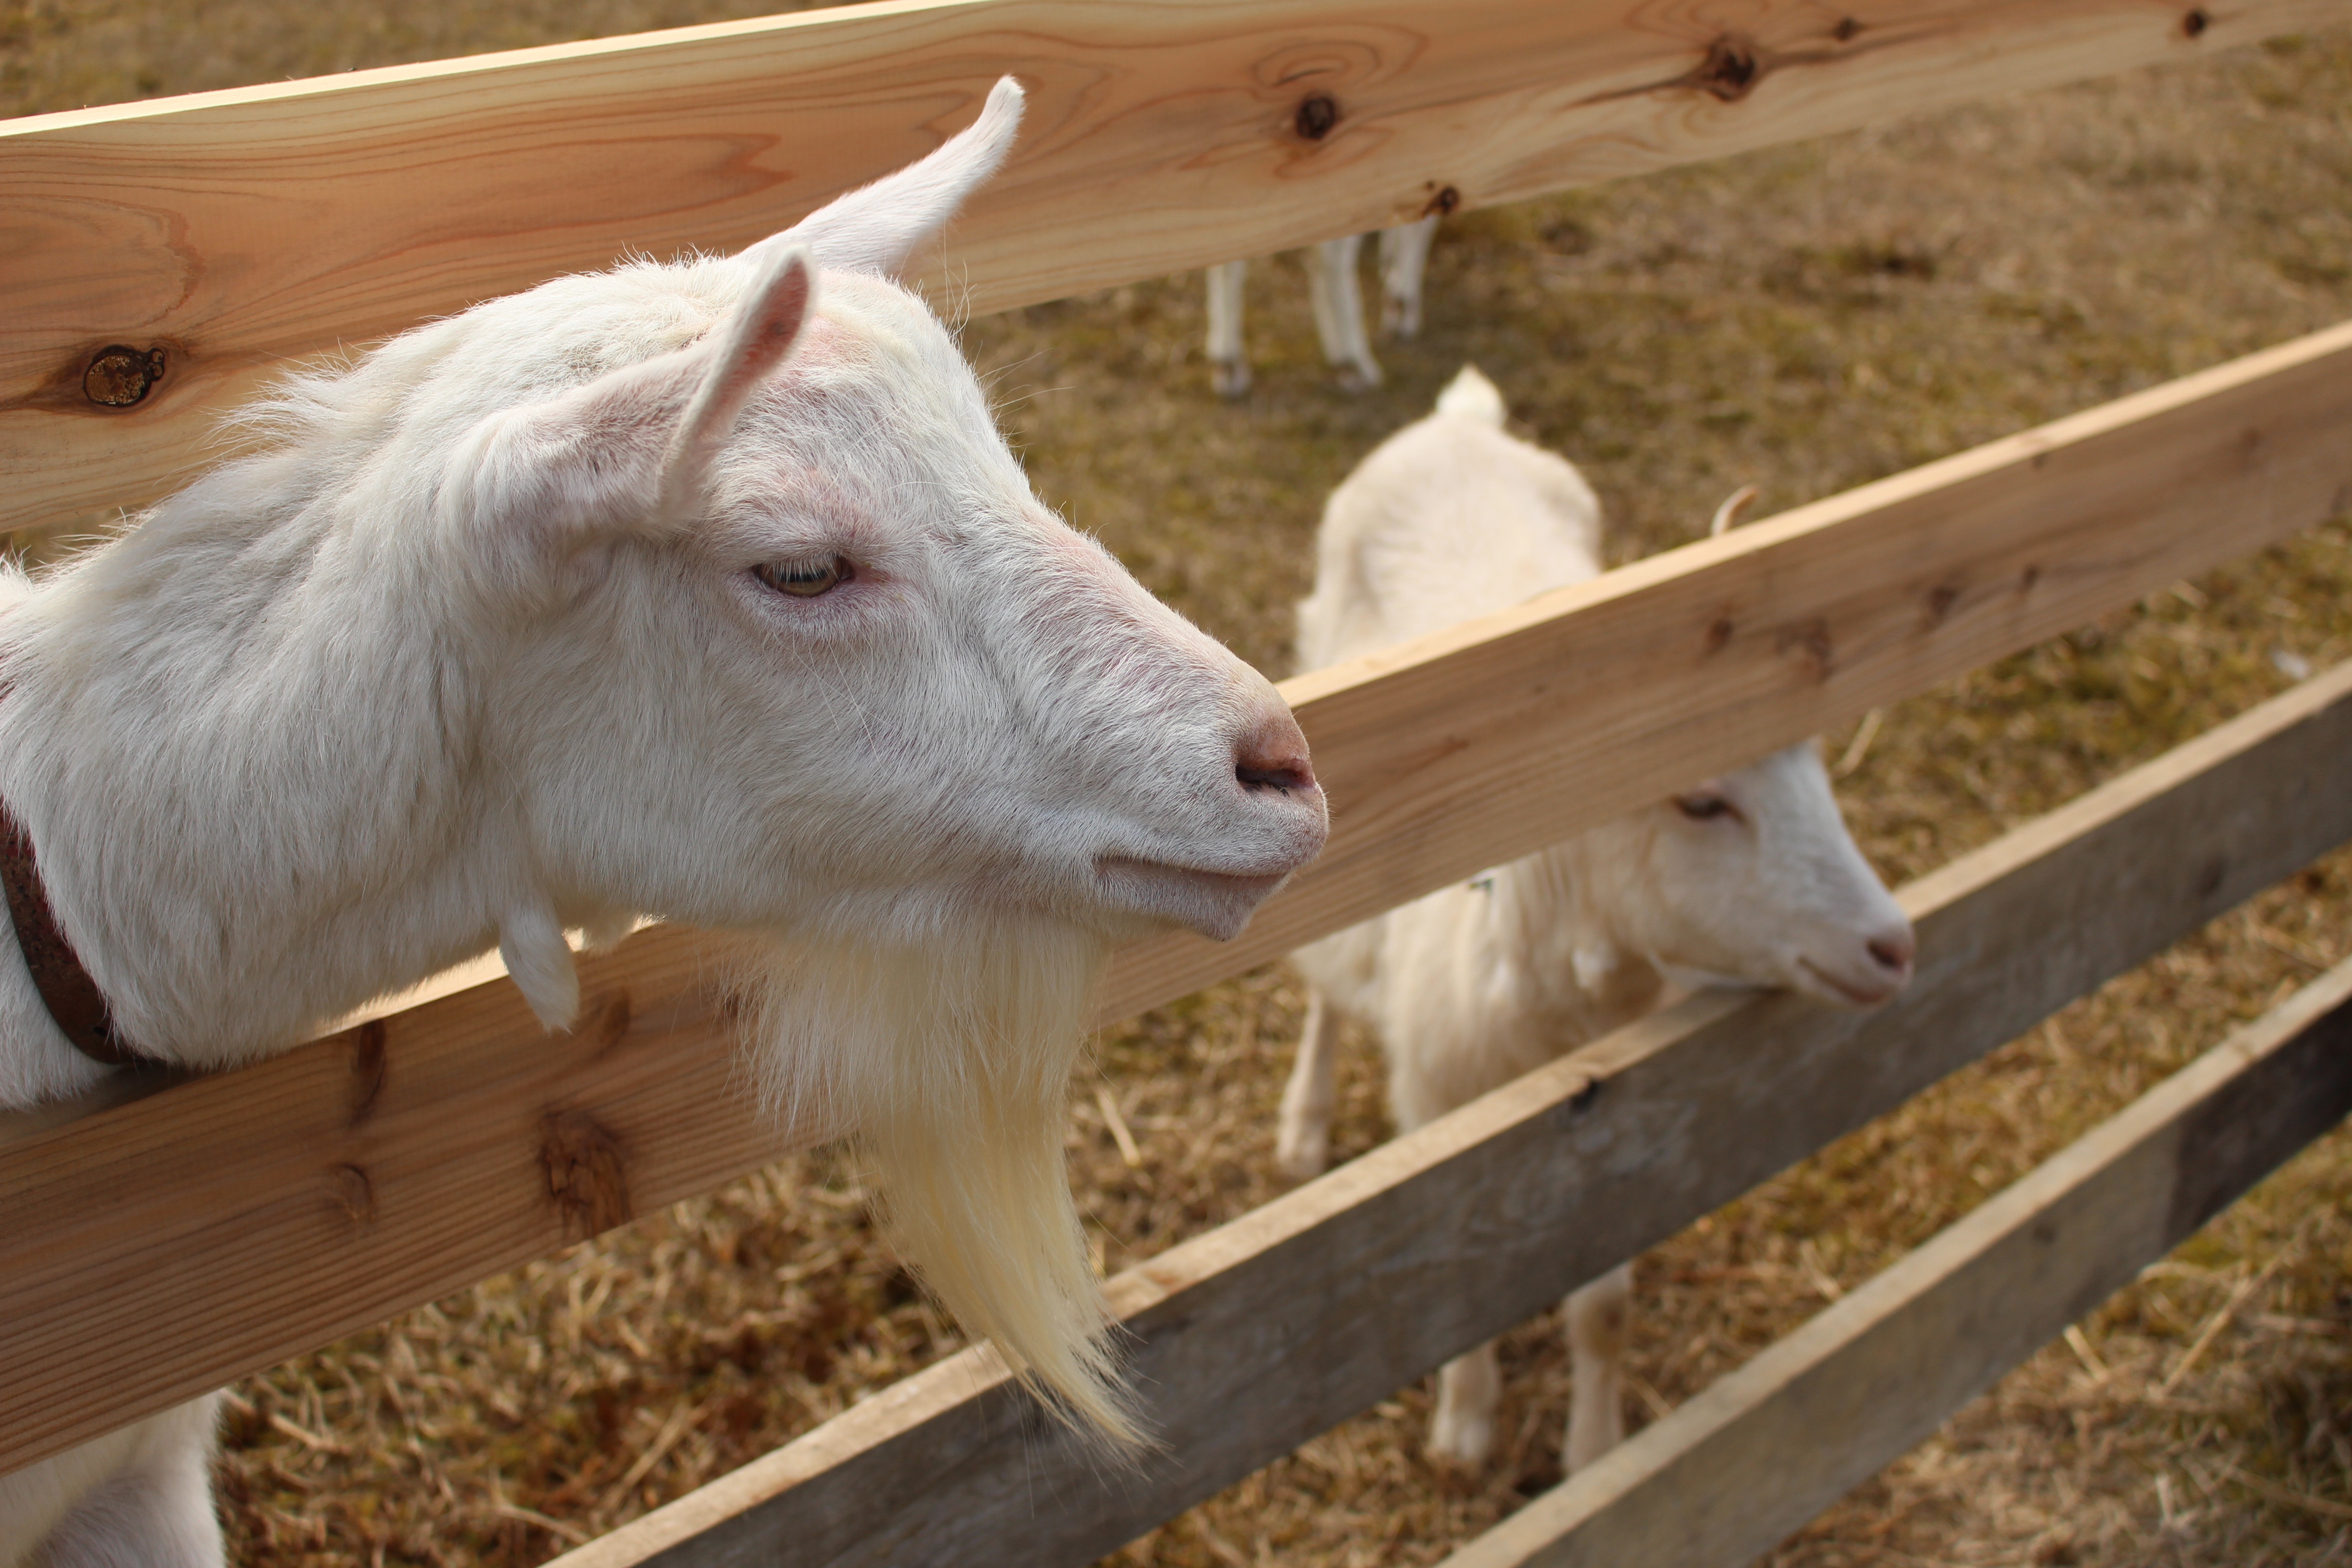
farm, goat, pasture, sheep, mammal, japan, fauna, goats, vertebrate, parent child, cattle like mammal, cow goat family